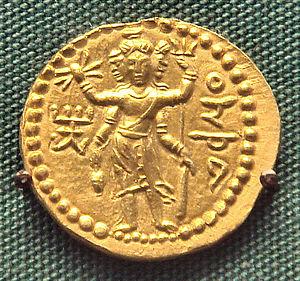
L'art Kushan, l'art de l'empire Kushan dans le nord de l'Inde, a prospéré entre le Iᵉʳ et le IVᵉ siècle de notre ère. Il mélangeait les traditions de l'art gréco-bouddhiste du Gandhara, influencé par les canons artistiques hellénistiques, et l' art plus indien de Mathura. L'art kushan suit l'art hellénistique du royaume gréco-bactrien ainsi que l'art indo-grec qui avait prospéré entre le IIIᵉ siècle avant notre ère et le Iᵉʳ siècle de notre ère en Bactriane et dans le nord-ouest de l'Inde. Avant d'envahir le nord et le centre de l'Inde et de s'établir en tant qu'empire à part entière, les Kushan avaient migré du nord-ouest de la Chine et occupé pendant plus d'un siècle ces terres hellénistiques d'Asie centrale, où l'on pense qu'ils ont assimilé les restes des populations grecques, la culture grecque et l'art grec, ainsi que les langues et les écritures qu'ils utilisaient dans leurs pièces et inscriptions: le grec et le bactrien, qu'ils utilisaient avec le brahmi indien.